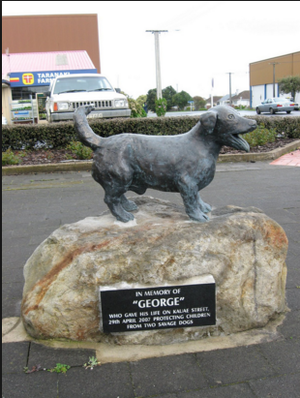
Manaia est une localité rurale du district de South Taranaki, située dans l Île du Nord de la Nouvelle-Zélande.